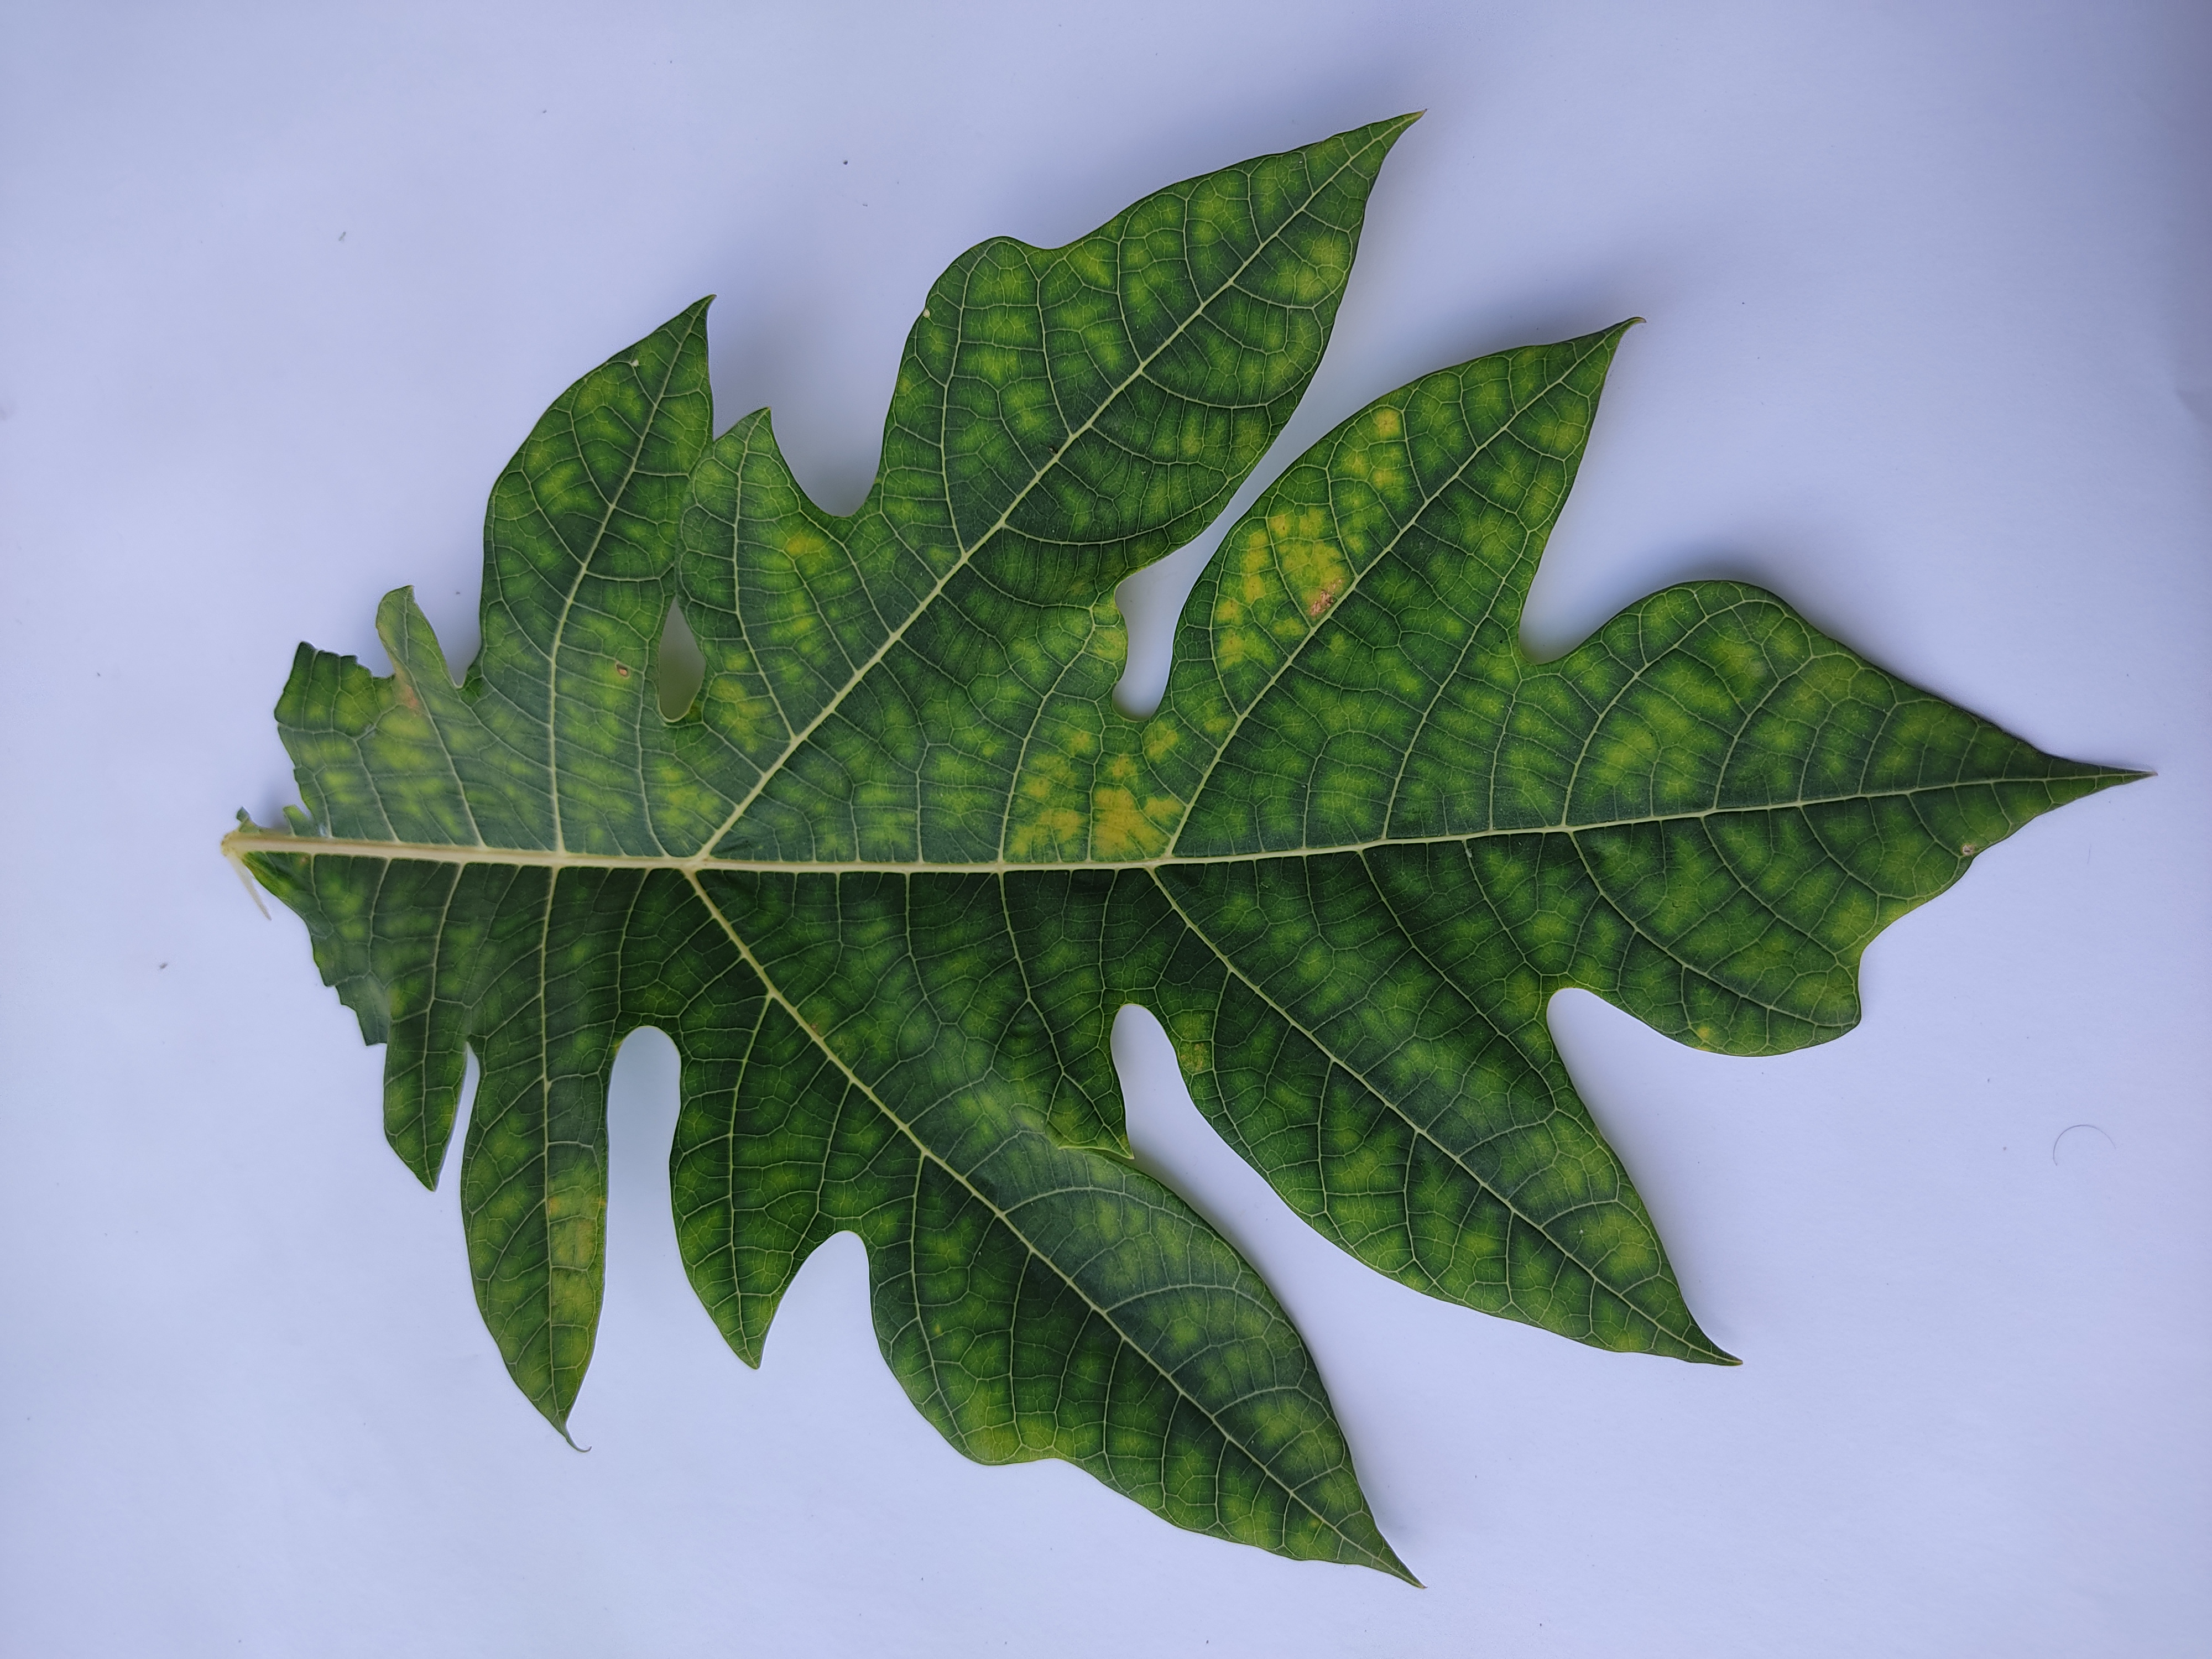
Label: Ring Spot